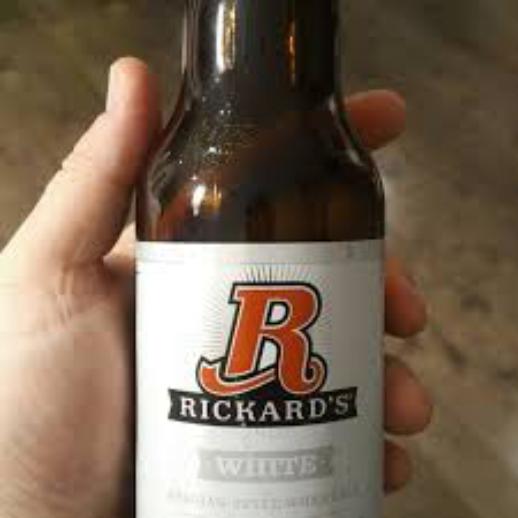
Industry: Food